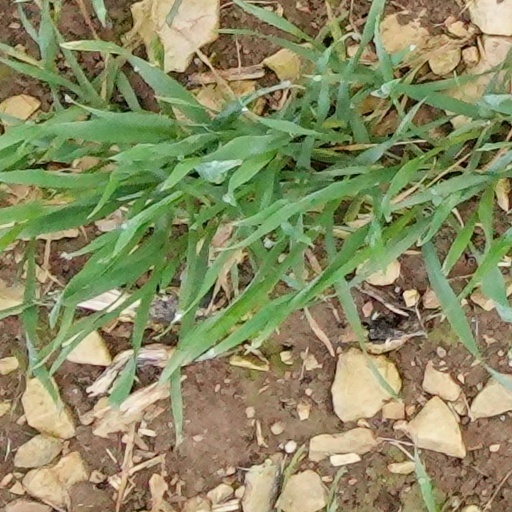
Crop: wheat